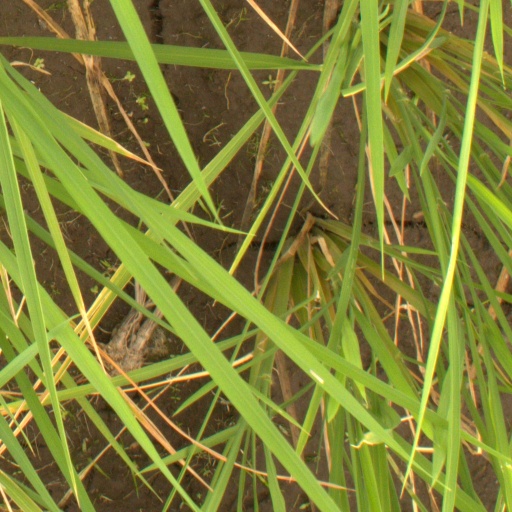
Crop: rice